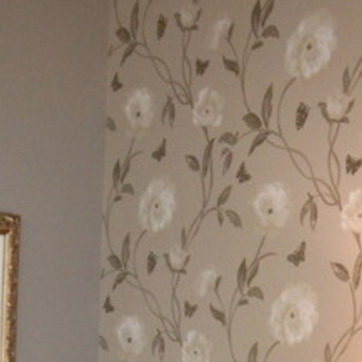
Material: wallpaper